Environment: real
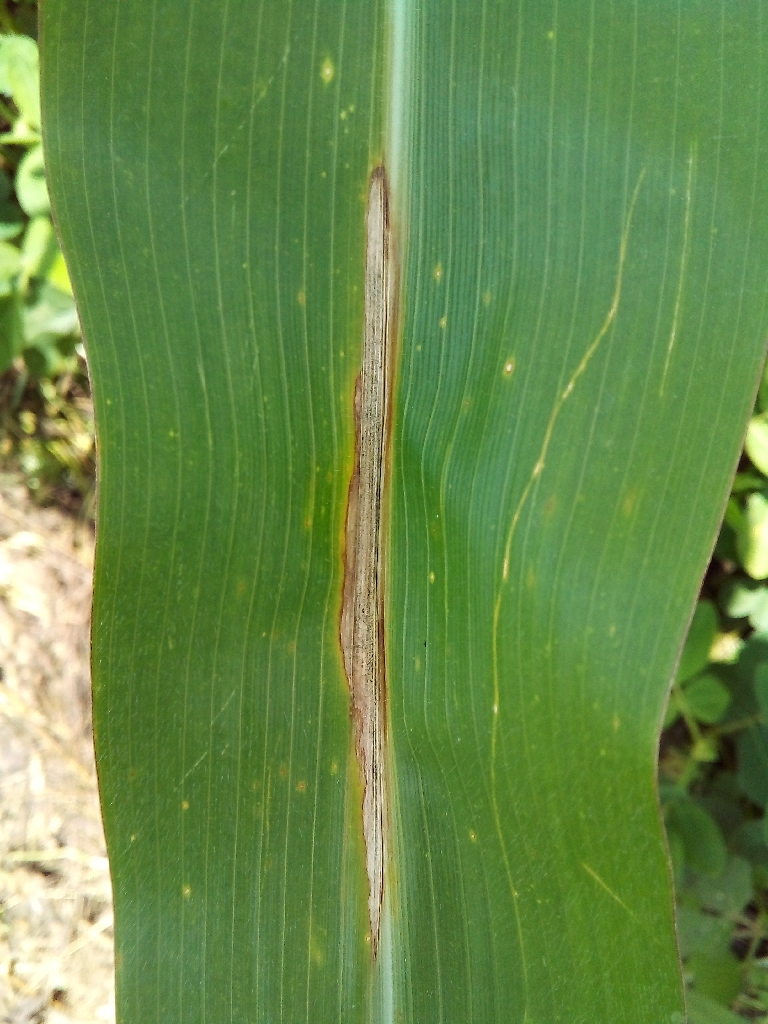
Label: northern_corn_leaf_blight